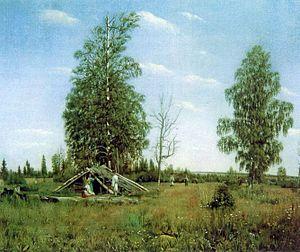
Alexandre Ivanovitch Morozov, né le 17 mai 1835 à Saint-Pétersbourg et mort le 28 novembre 1904 à Saint-Pétersbourg, est un peintre russe spécialiste de scènes de genre qui fut membre de l'Académie impériale des beaux-arts et participa à la « révolte des Quatorze » menée par Kramskoï, le 9 novembre 1863, puis enseigna à l'artel des artistes.